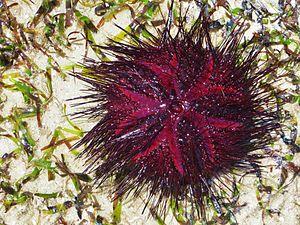
L’oursin rouge est une espèce d'oursin régulier tropical de la famille des Diadematidae, caractérisé par sa grande taille et ses couleurs vives.